PromFest

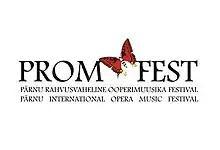
PromFest logo

PromFest is an international opera festival held biennially in Pärnu, Estonia, since 1996. PromFest stands for Pärnu International Opera Music Festival in Estonian.